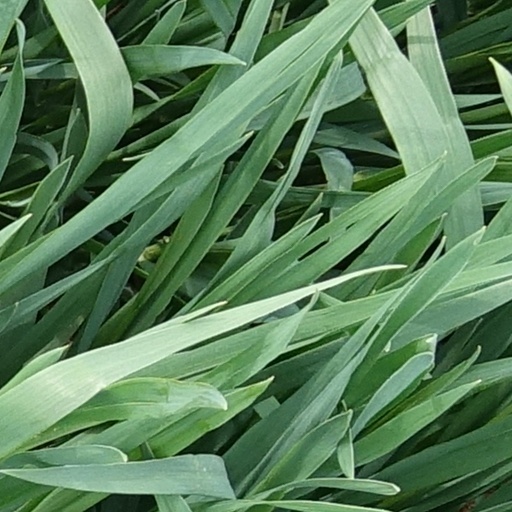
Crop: wheat